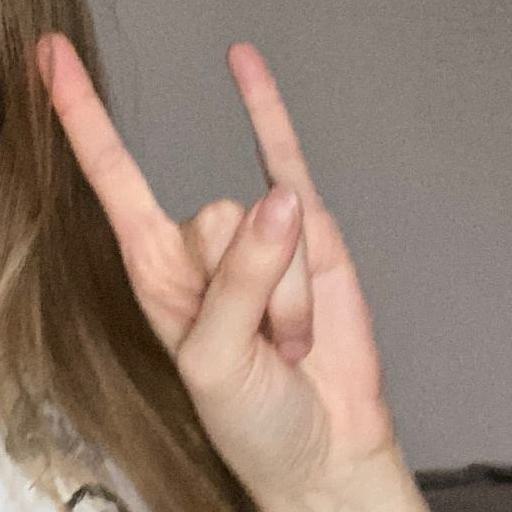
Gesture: rock